Lockheed Explorer

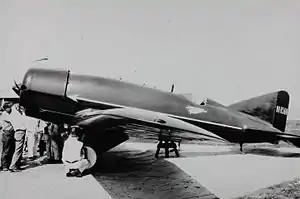

The Lockheed Explorer was the least successful wooden airplane design produced by the Lockheed Aircraft Company. The Vega fuselage was combined with a cantilevered low wing. Seating for a single pilot was provided in an open cockpit behind the wings.